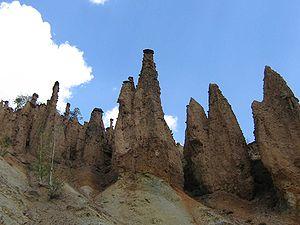
Le mont Radan est une montagne du sud-est de la Serbie. Il culmine à 1 408 m d'altitude au pic de Šopot.
Le tourisme en Serbie a connu un développement certain au cours des dernières années. En 2018, 3,4 millions de touristes ont visité la Serbie, soit une augmentation de 11% par rapport à 2017.
La Serbie /sɛʁ.bi/, en forme longue la république de Serbie, en serbe : Srbija /sř̩.bi.ja/ et Republika Srbija, en serbe en écriture cyrillique : Сpбија et Република Сpбија, est un État des Balkans occidentaux et de l’Europe du Sud, parfois située en Europe centrale ; son régime politique est de type démocratie parlementaire monocamérale. La Serbie est frontalière de la Roumanie à l'est-nord-est, de la Bulgarie au sud-est, de la Macédoine du Nord au sud-sud-est, du Kosovo au sud, du Monténégro au sud-ouest, de la Bosnie-Herzégovine à l'ouest, de la Croatie au nord-ouest et de la Hongrie au nord-nord-ouest. Sa capitale est Belgrade.
Kuršumlija est une ville et une municipalité de Serbie situées dans le district de Toplica. Au recensement de 2011, la ville comptait 12 866 habitants et la municipalité dont elle est le centre 19 011.
Une cheminée de fée est une sorte de grande colonne naturelle faite de roches assez friables, généralement sédimentaires ou provenant de dépôts volcaniques, dont le sommet est protégé et coiffé par une roche de nature différente, résistant beaucoup mieux au travail de l'érosion. Ces formes étranges, présentes un peu partout sur la planète, sont à l'origine de nombreuses croyances ou légendes.